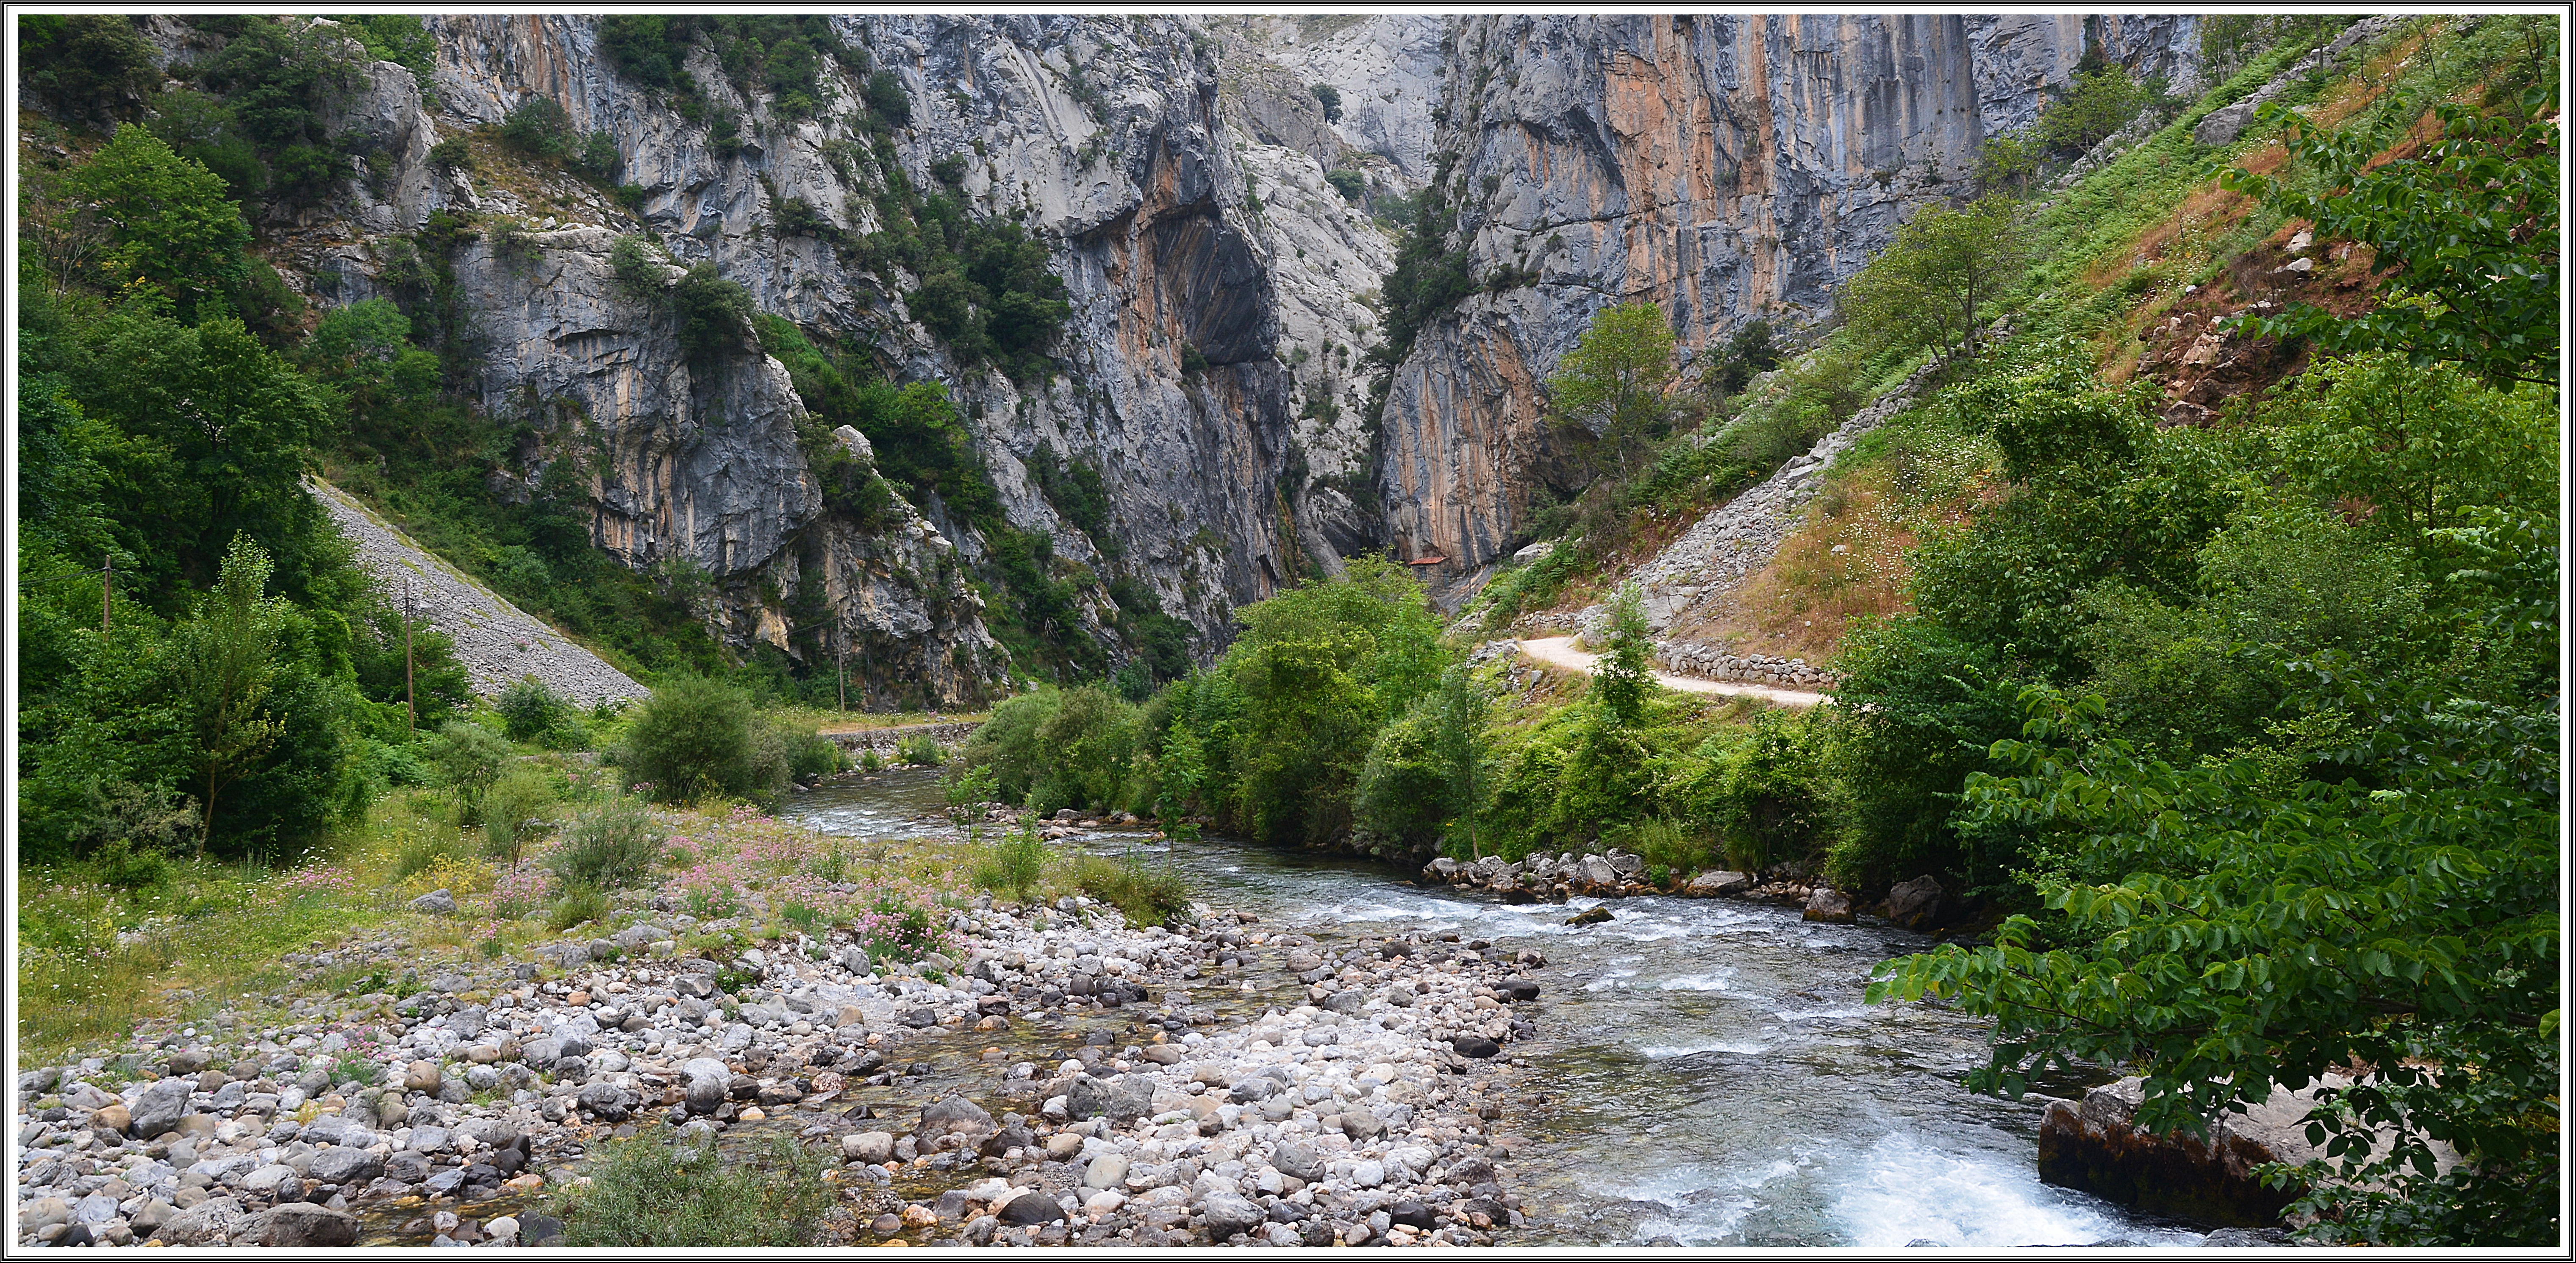
trail, river, valley, stream, rapid, canyon, ravine, leon, water feature, wadi, landform, mountain pass, cain, verano20014riocares, geographical feature, geological phenomenon